The Kiss (1916 film)

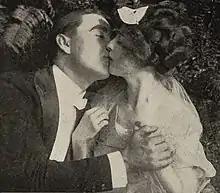
Still with Moore and Courtot

The Kiss is a surviving 1916 American silent comedy film directed by Dell Henderson and written by Harvey F. Thew. The film stars Owen Moore, Marguerite Courtot, Kate Lester, Virginia Hammond, Adolphe Menjou, and Thomas O'Keefe. The film was released on October 19, 1916, by Paramount Pictures.